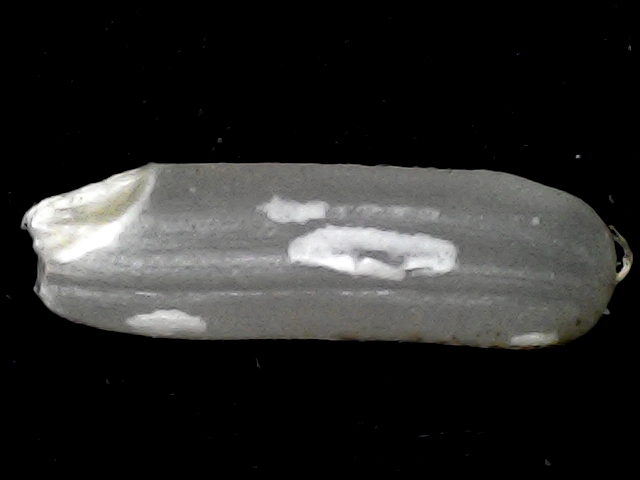
Rice variety: BD87